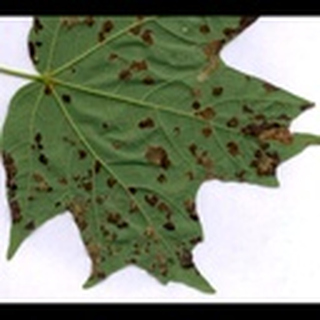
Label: cotton_target_spot